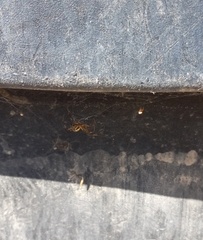
Species: Lactrodectus_hesperus